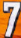
Number: 7